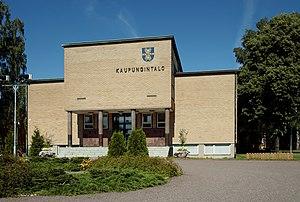
Harjavalta est une ville du sud-ouest de la Finlande, dans la province de Finlande occidentale et la région du Satakunta.
Igor Martas dit Iikka Martas est un architecte finlandais.
Johannes Lappi-Seppälä est un architecte et un député finlandais.